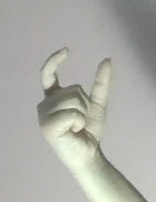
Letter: nun